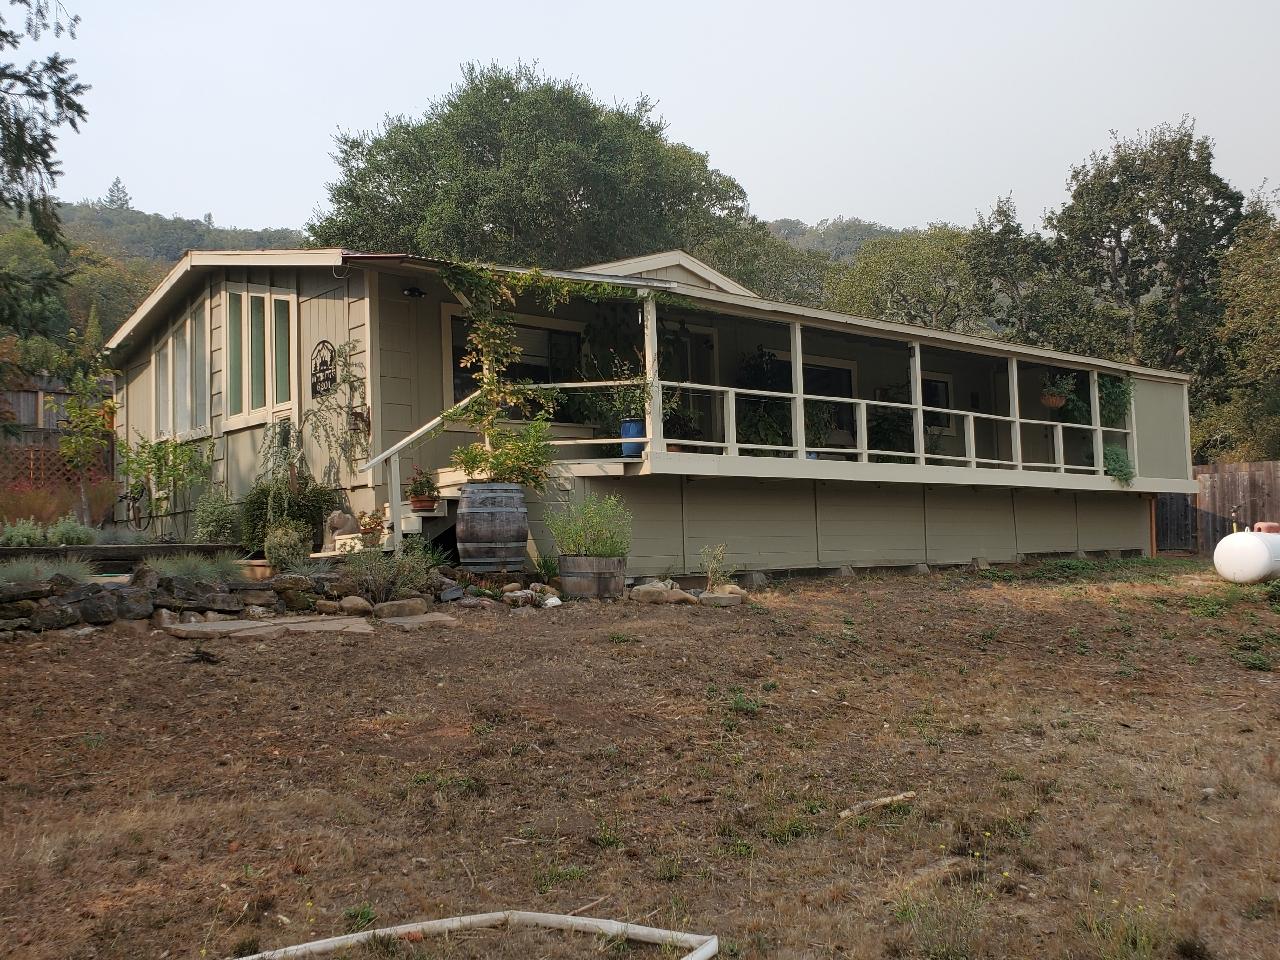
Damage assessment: no_damage